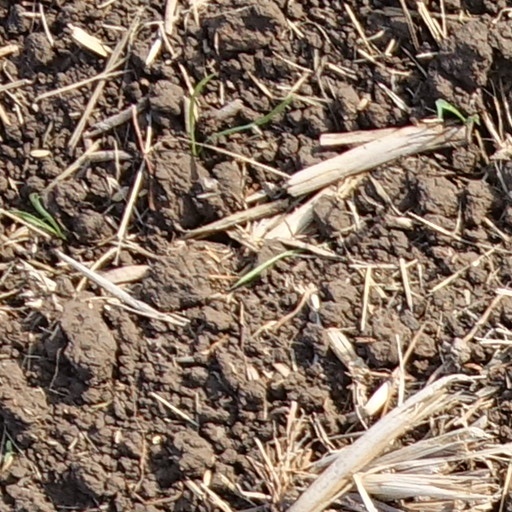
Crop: wheat